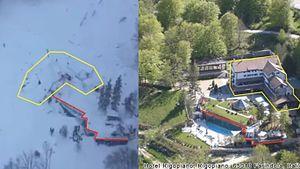
L'avalanche de Rigopiano se produit dans la soirée du 18 janvier 2017 en Italie dans le massif montagneux du Gran Sasso et elle atteint le hameau de Rigopiano de la commune de Farindola. L'avalanche détruit en grande partie l’hôtel quatre-étoiles Rigopiano - Gran Sasso Resort, tuant vingt-neuf personnes avec onze personnes secourues survivantes.